Belnem

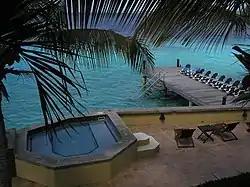

Belnem is a private community on the Dutch Caribbean island of Bonaire. It is was named after American singer Harry Belafonte and Aruban businessman Maurice Neme. The area was developed as a luxurious private community starting in 1966, with Belafonte and Neme serving as the first directors of the Bel-Nem Caribbean Development Corporation. The community initially consisted of at least 30 houses and a connecting road, and it has since expanded with more residential neighbourhoods being added.